Clinton Gulch Dam Reservoir

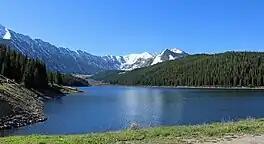
The reservoir in 2023

Clinton Gulch Dam Reservoir is a reservoir in Summit County, Colorado near Fremont Pass. It supplies water for irrigation, municipal water supply, and snowmaking. Colorado State Highway 91 goes over the top of the dam.